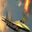
Label: airplane